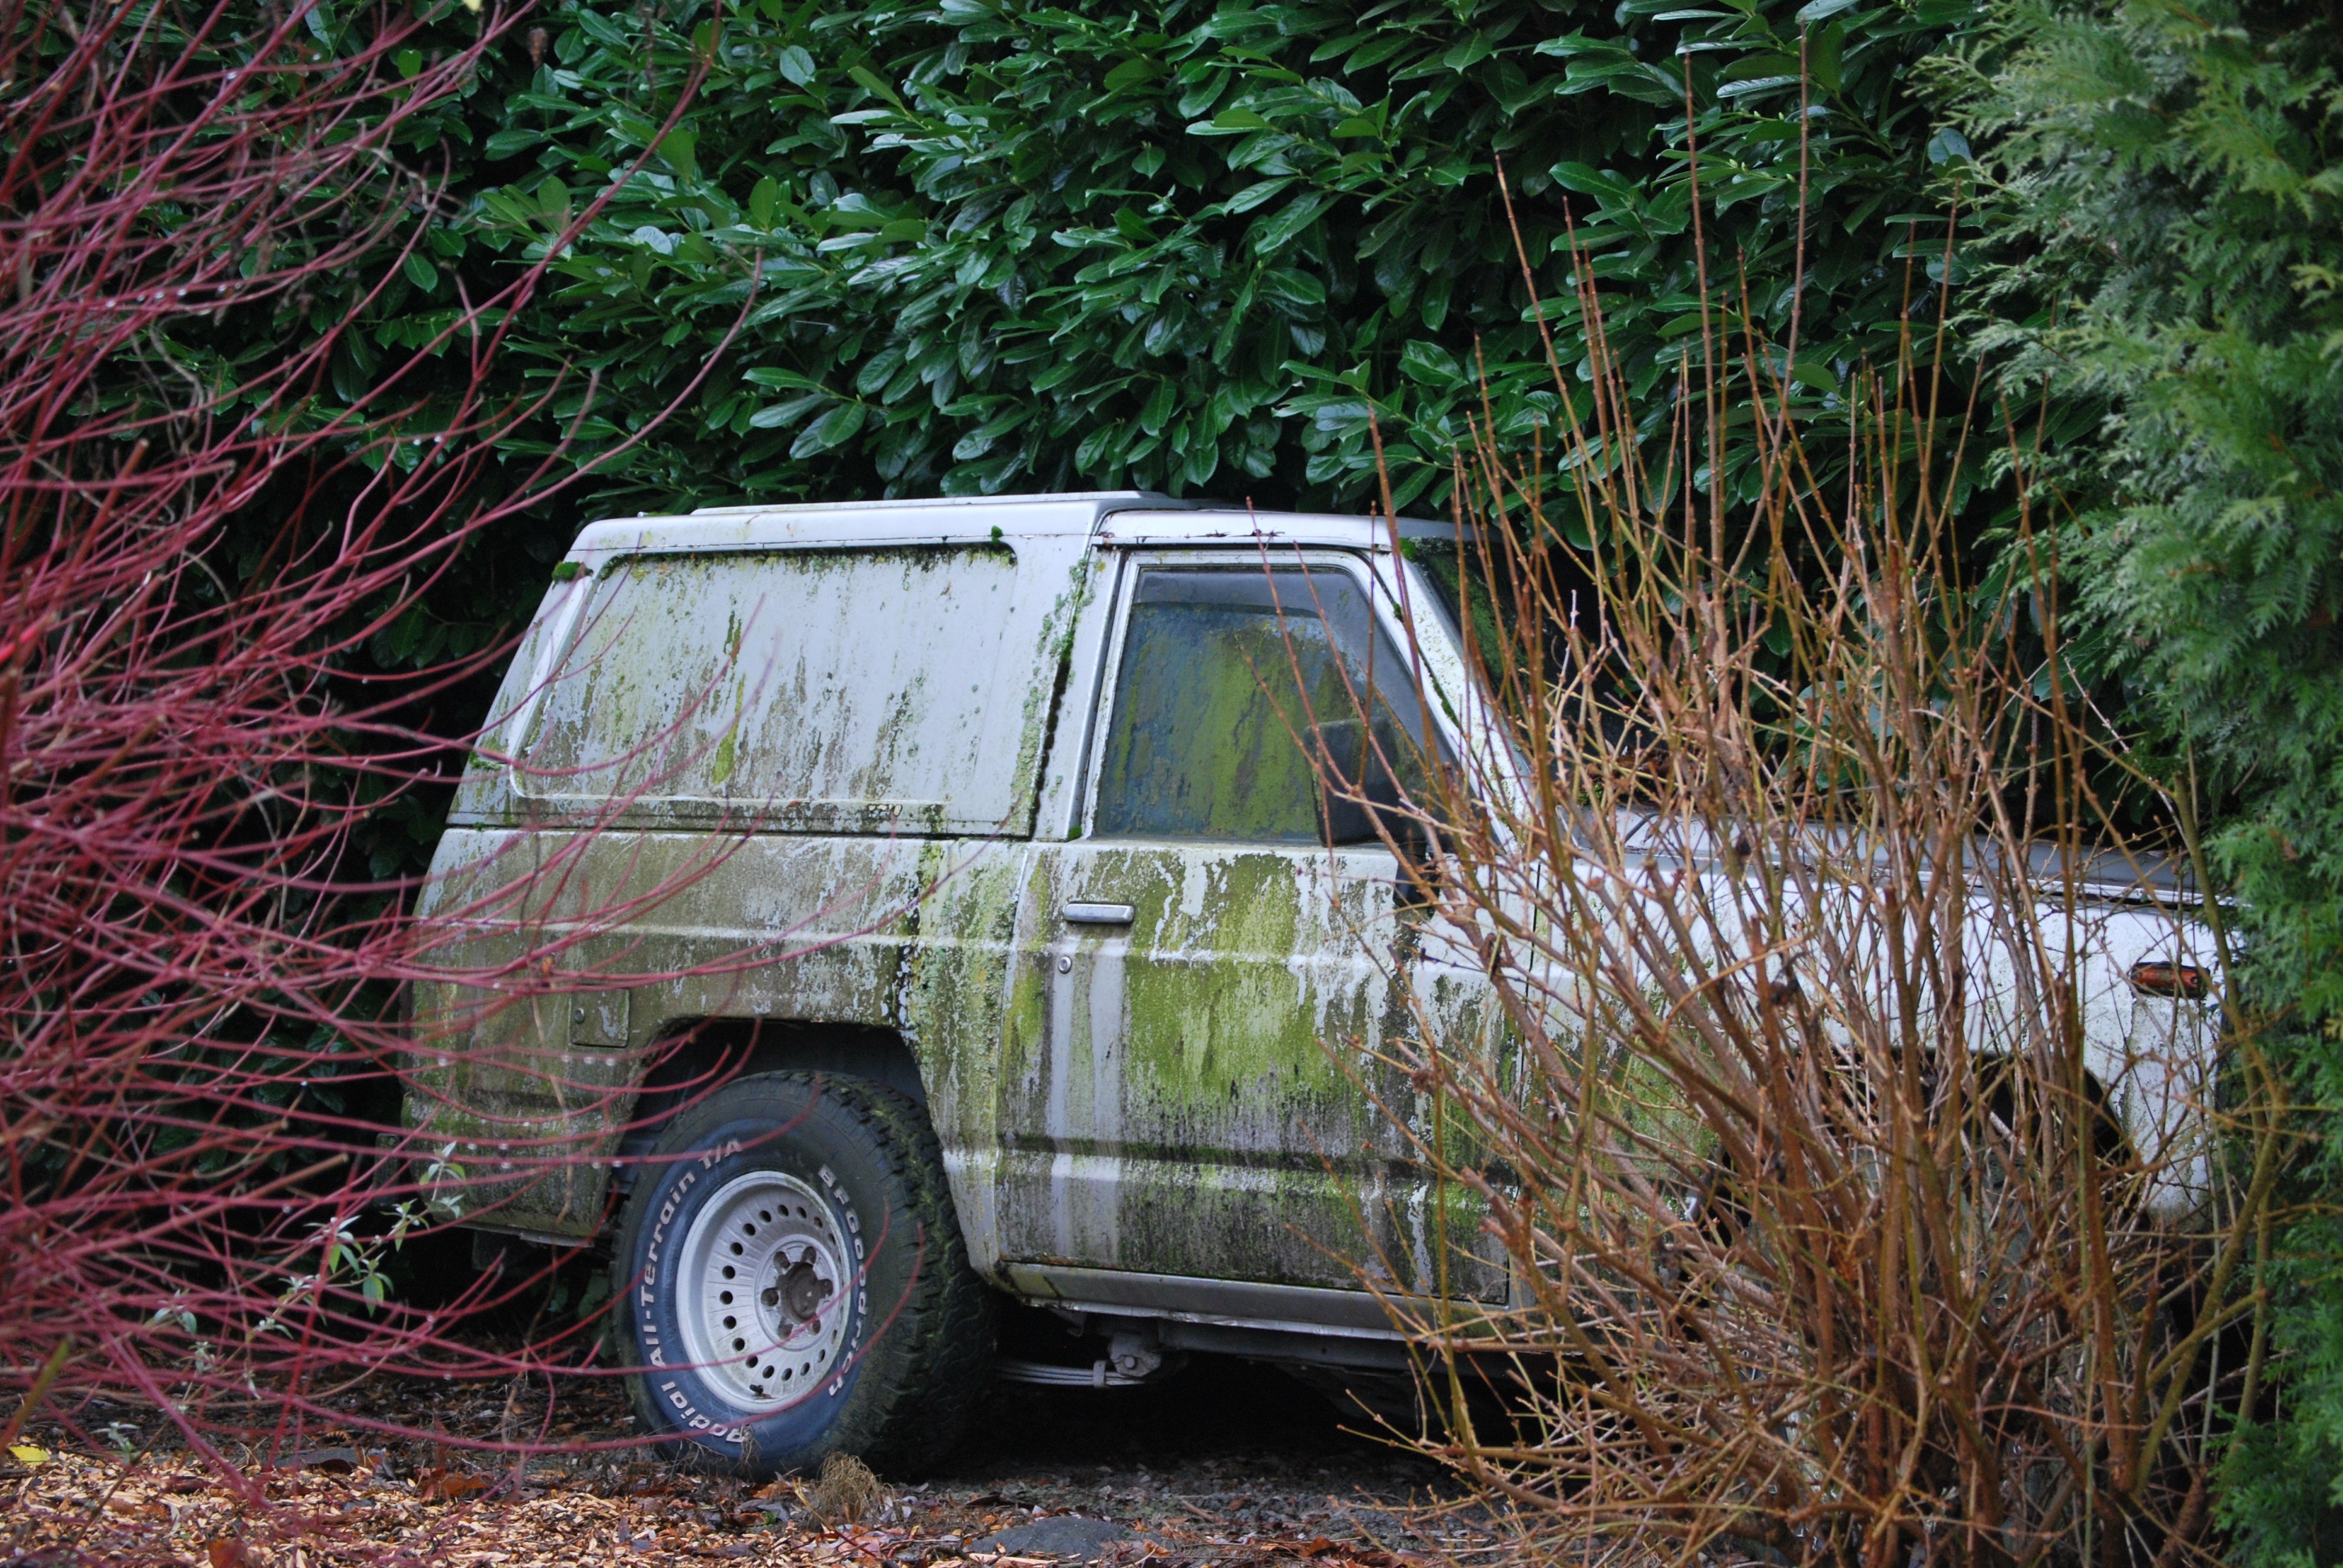
grass, car, jeep, wildlife, vehicle, shrubs, expired, safari, off road vehicle, sport utility vehicle, off roading